John Knight (slave trader)

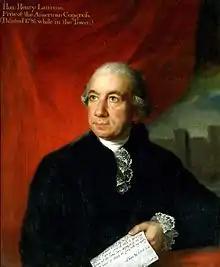
Henry Laurens, slave trader and politician

Knight was responsible for at least 114 slave voyages in the period 1750–1775, he delivered over 26,000 Africans to the Americas. He operated out of the Port of Liverpool and bought over 40% of his enslaved people from the Bight of Biafra off the West African coast, in the easternmost part of the Gulf of Guinea. In Nigeria, the Bight of Biafra has now been renamed the Bight of Bonny. The Bight of Biafra was commonly used by Liverpool slave traders.